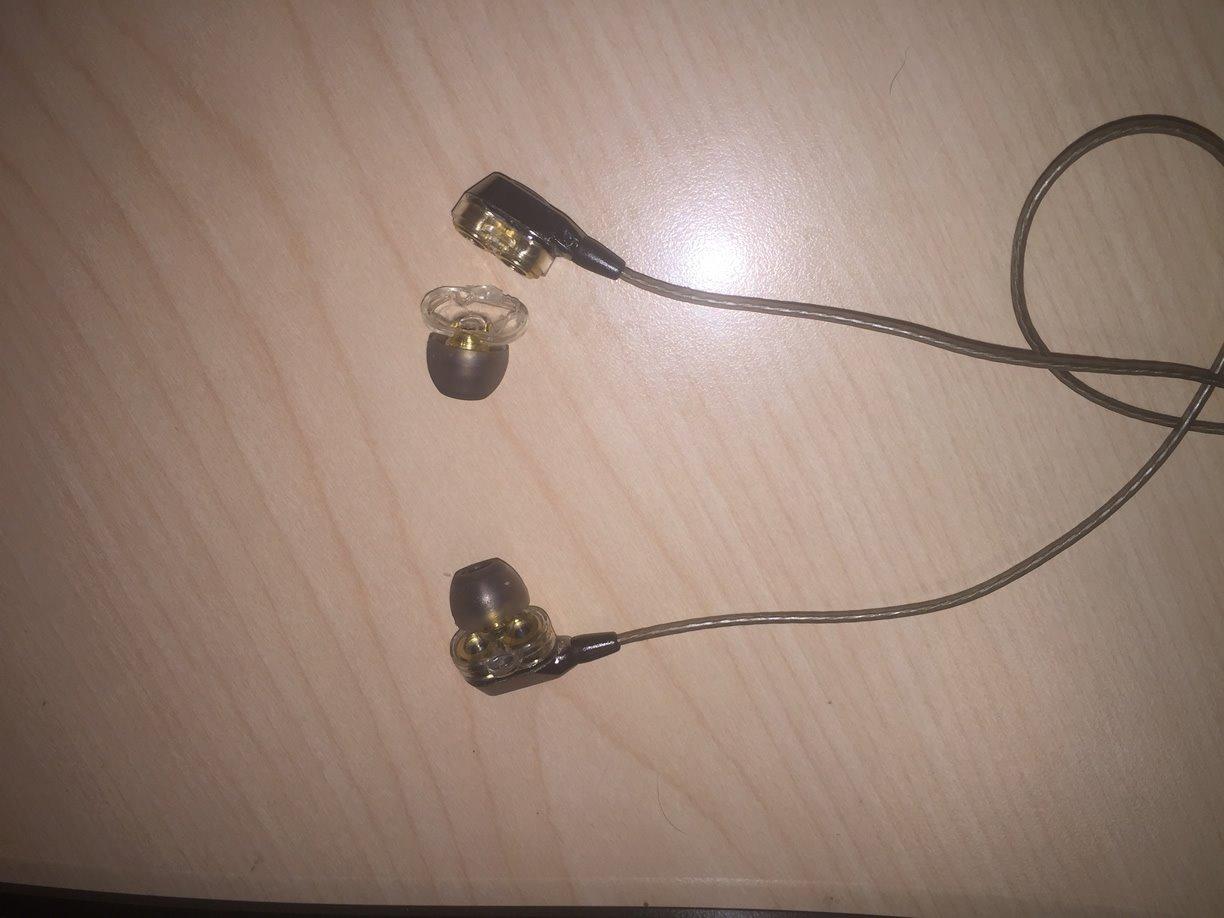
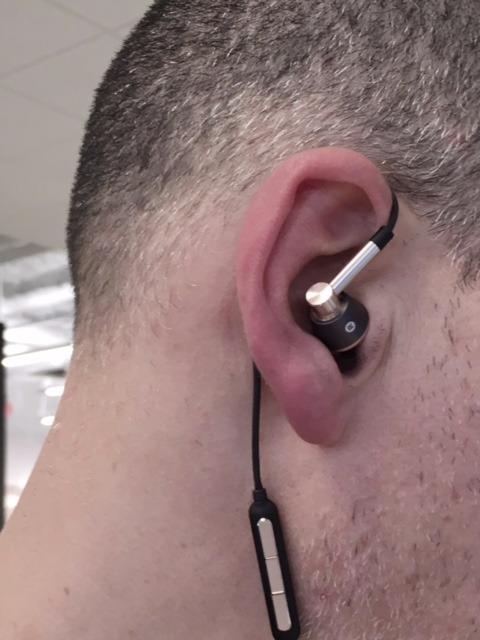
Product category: headphones
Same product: no